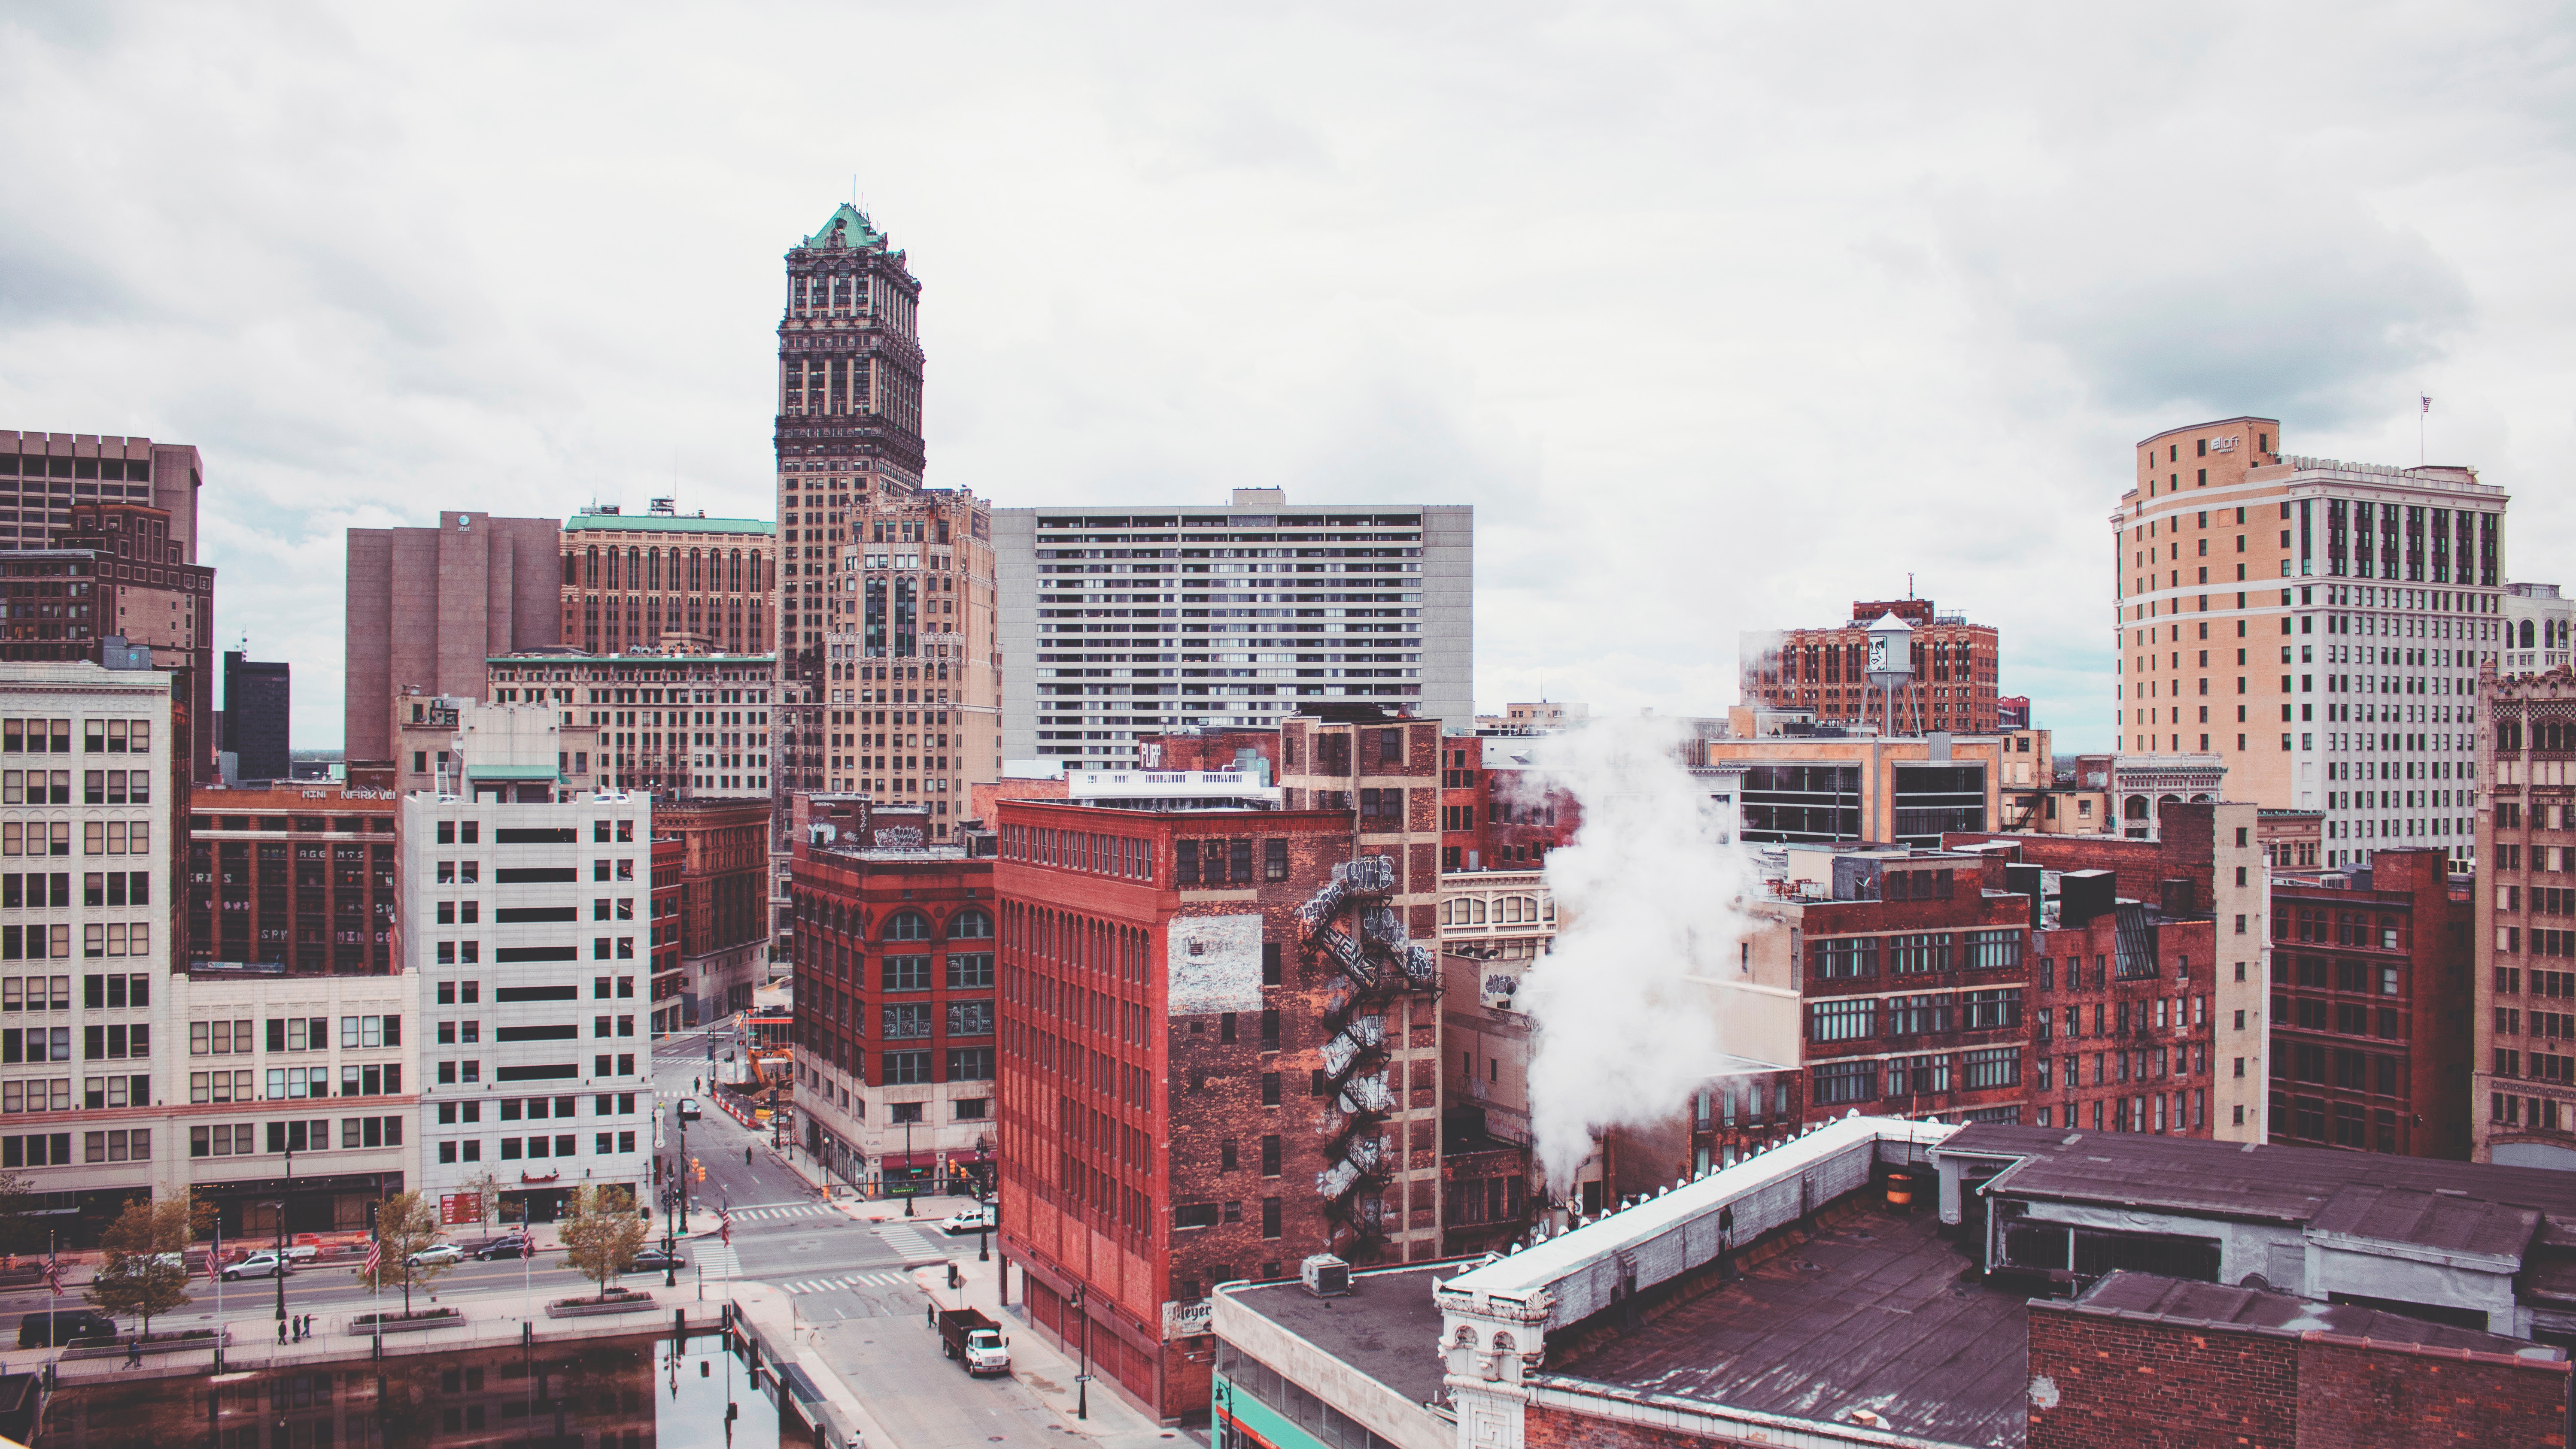
architecture, skyline, street, rooftop, building, city, skyscraper, cityscape, downtown, construction, tower, landmark, facade, tower block, metropolis, neighbourhood, urban area, residential area, human settlement, metropolitan area